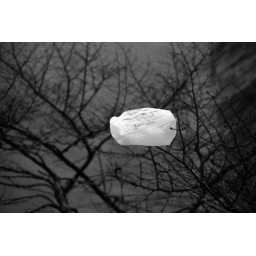
For some reason, this plastic bag in a tree appealed to me.DON'T YOU JUDGE ME.